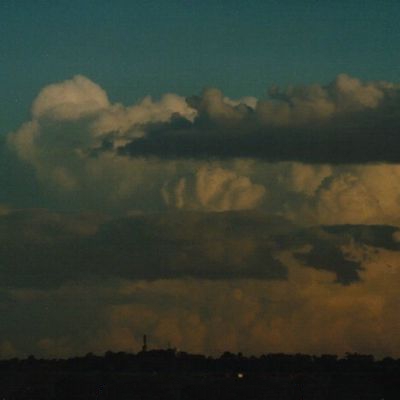
Cloud type: Stratocumulus (Sc)